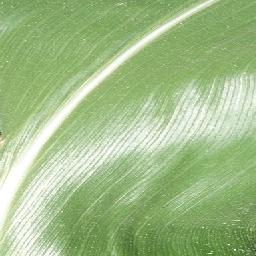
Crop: corn
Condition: (maize)_healthy